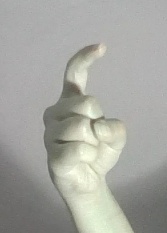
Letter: ra